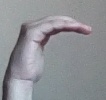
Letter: haa